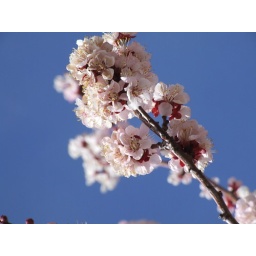
we have no idea what kind of fruit trees are in the orchard